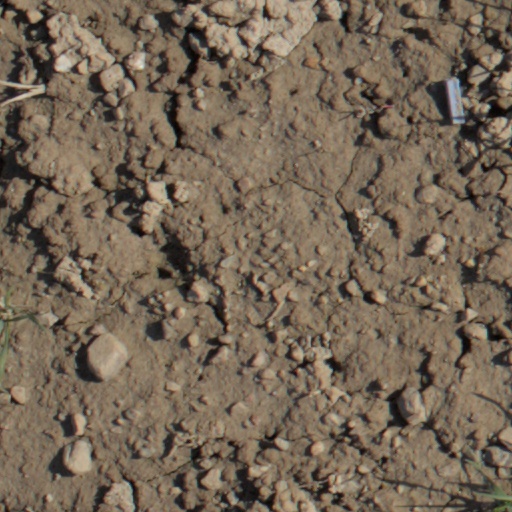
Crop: wheat